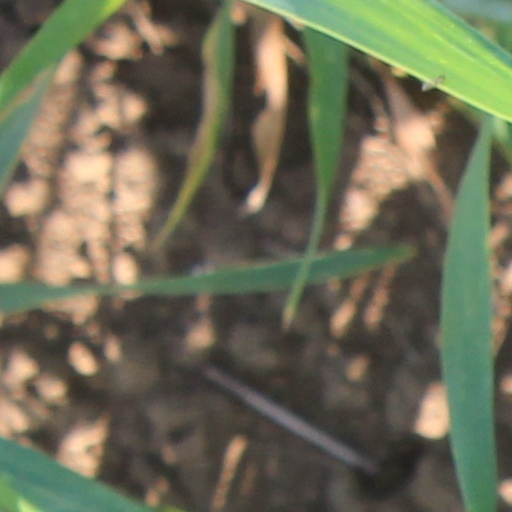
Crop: wheat